38th Chess Olympiad

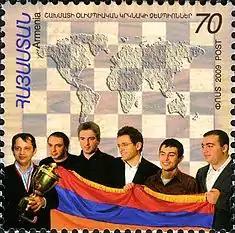
The winning Armenian team

Arguably the biggest surprise of the tournament was Vietnam, who weren't even seeded in the top 30, but still managed to finish in ninth place, aided somewhat by the new tournament structure which allotted them some weaker opponents, although they did manage a 2–2 result against China. The German hosts finished 13th, while India, without World Champion Viswanathan Anand, had to settle for 16th place.